Opera in German

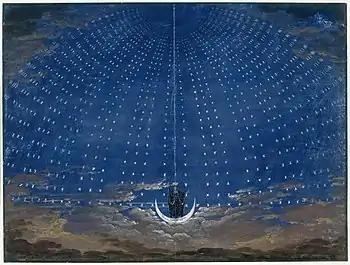
Stage set for "The Magic Flute", 1815

At the end of the 18th century, a composer who would permanently change the German operatic tradition would emerge: Wolfgang Amadeus Mozart. The great figure of the early Classical period was Christoph Willibald Gluck but his pioneering reforms were directed at Italian and French opera, not the German repertoire. In 1778, Emperor Joseph II attempted to change this state of affairs by establishing a German-language opera troupe, the National Singspiel, at the Burgtheater in Vienna. The experiment was short-lived and the troupe was dissolved in 1783, yet the previous year it had produced one undoubted success with "Die Entführung aus dem Serail" by the young Mozart. Goethe immediately recognised the quality of the piece, declaring "it knocked us all sideways". In the following years commercial theatres sprang up in Vienna offering German-language opera. The impresario Emanuel Schikaneder had particular success with his Theater auf der Wieden on the outskirts of the city. In 1791, Mozart set one of his libretti, "The Magic Flute". Although it appeared in the context of other popular Viennese magic operas ("Zauberopern"), like Wenzel Müller's "", Mozart's proved to be no ordinary "Singspiel". Though the traditional farcical elements remained, Mozart added a new seriousness, particularly in the music for Sarastro and his priests. Even more than "Die Entführung", the "Magic Flute" pointed the way forward for future German opera, especially according to later commentators.